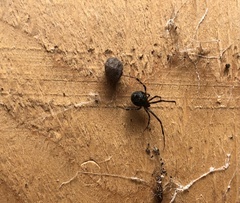
Species: Parasteatoda_tepidariorum